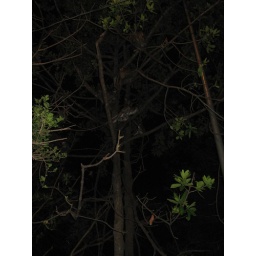
monkey family sleepin' in a tree